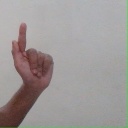
अक्षर: ळ